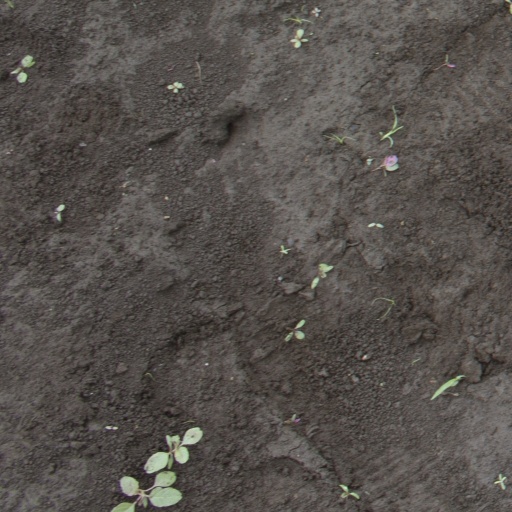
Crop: soybean